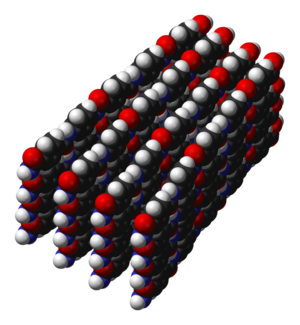
Le poly est un polymère thermoplastique constitué de noyaux aromatiques séparés par des groupes amide. Il appartient à la famille des fibres d'aramides.